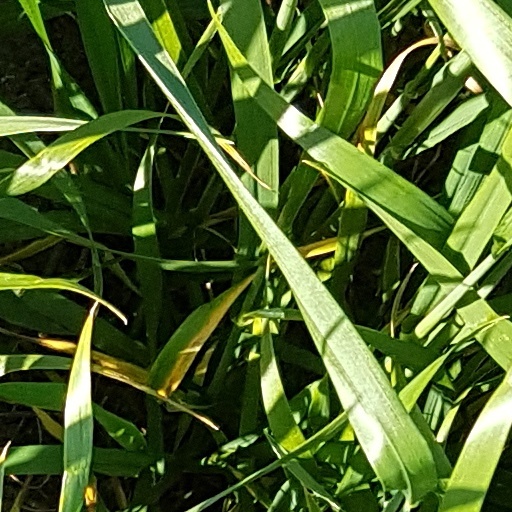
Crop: wheat